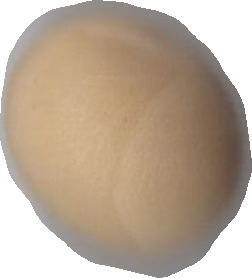
Variety: Grobogan